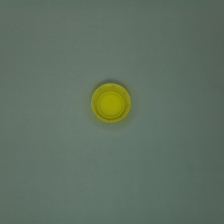
Color: yellow/gold
Cap type: standard cap